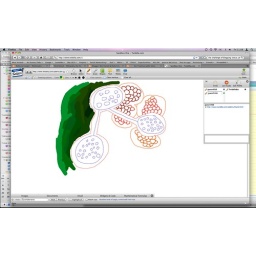
I managed to take this screen grab before the TwiddleBot came in to clear the sandbox.